Samphanthawong district

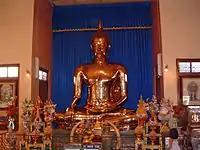
Golden Buddha image at Wat Traimit

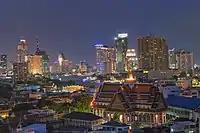
Wat Samphanthawongsaram, formerly Wat Ko

The most famous Chinese temple in the area, Wat Mangkon Kamalawat (วัดมังกรกมลาวาส), popularly known as Wat Leng Noei Yi (วัดเล่งเน่ยยี่), lies just outside the Samphanthawong boundary in the neighboring Pom Prap Sattru Phai District.